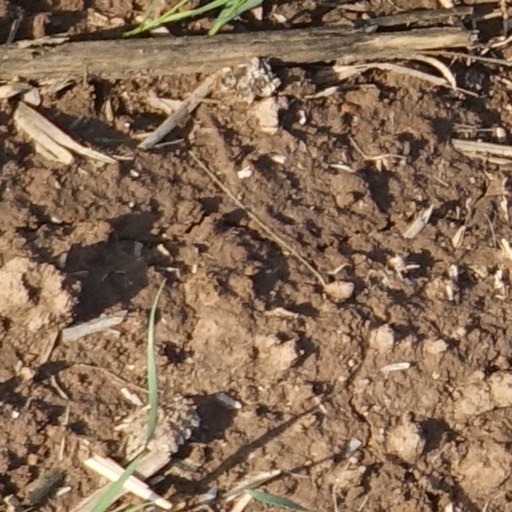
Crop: wheat